Asian Americans in arts and entertainment

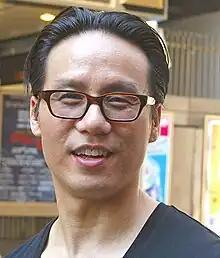
BD Wong (2008)

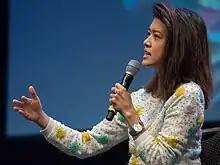
Grace Park

France Nuyen (born Francis Nguyễn Vân Nga) was Dr. Paulette Kiem on the 1980s television series "St. Elsewhere" (1983–1988). Prior to that, she was an actress in the motion picture industry. (Please see Miyoshi Umeki, Frances Nuyen, and James Shigeta)